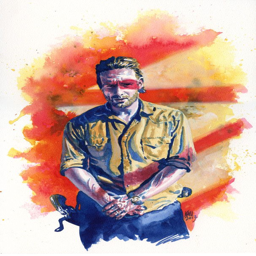
one of a set of .